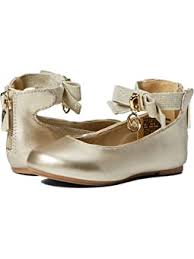
Label: Ballet Flat